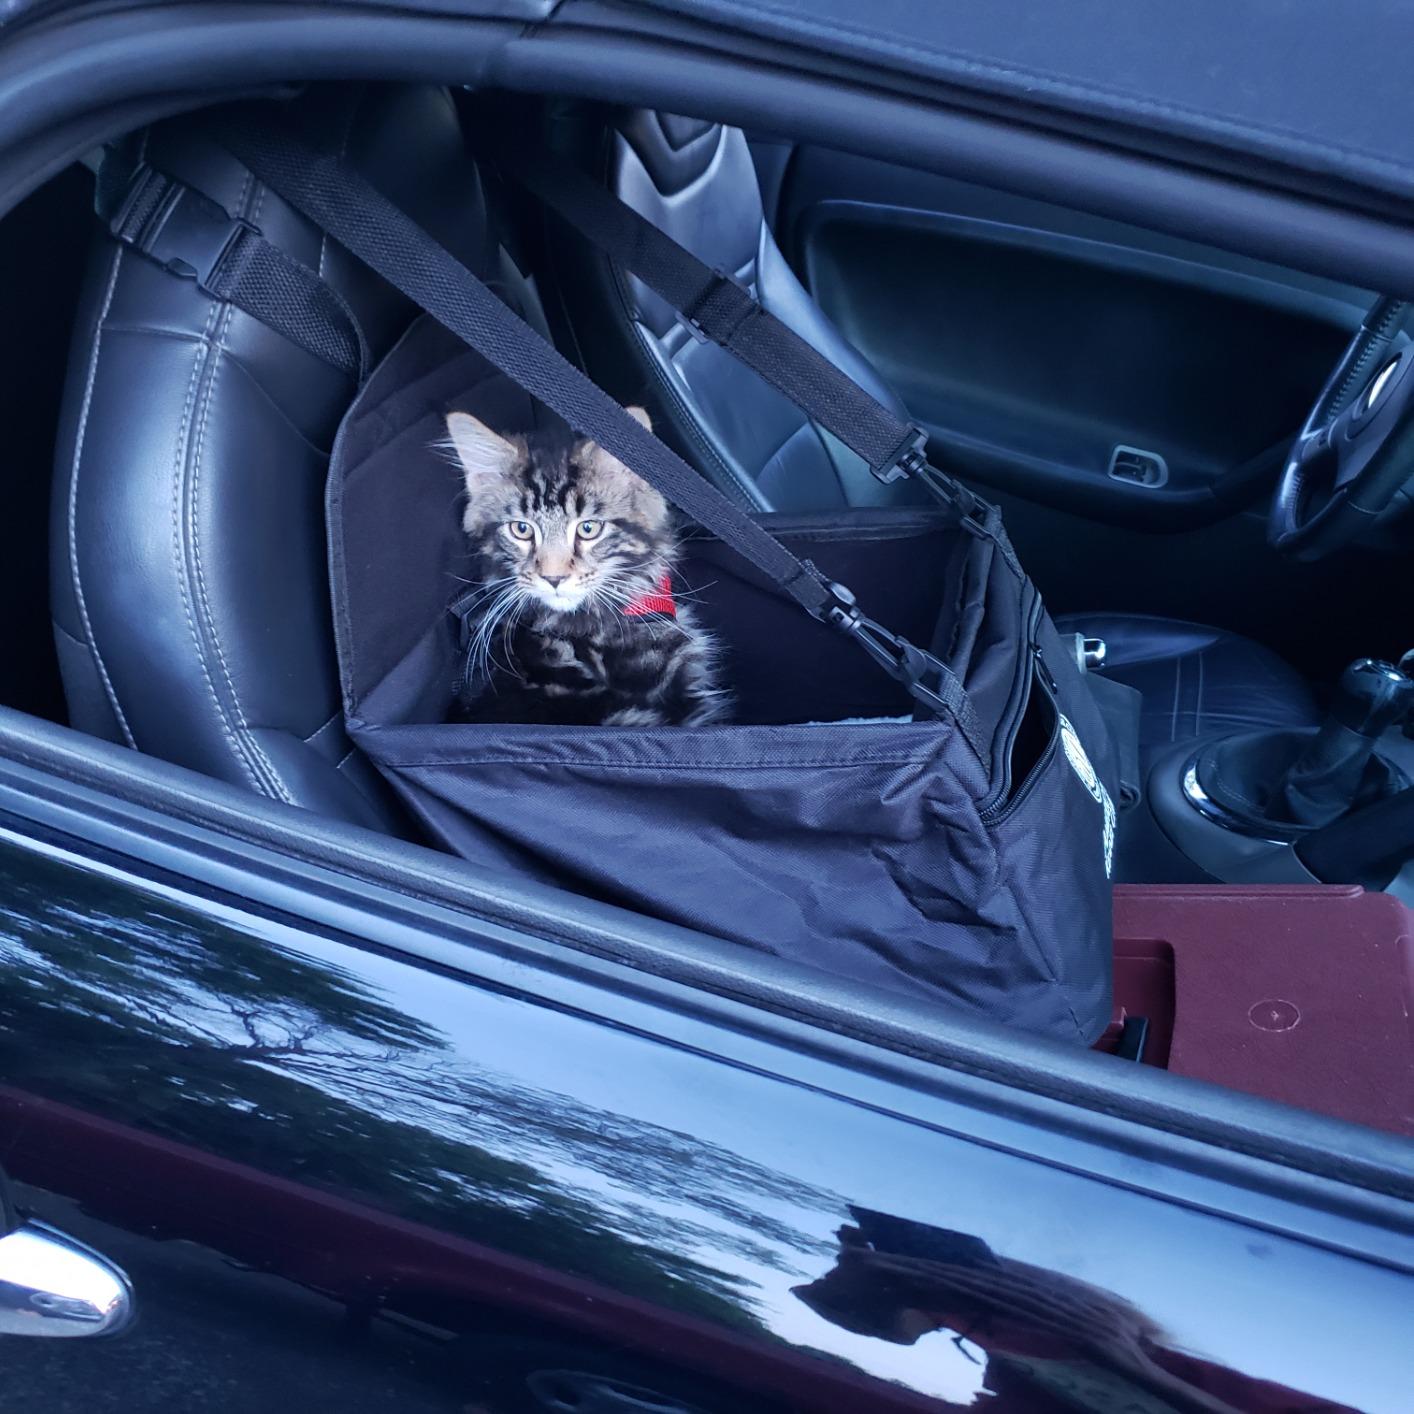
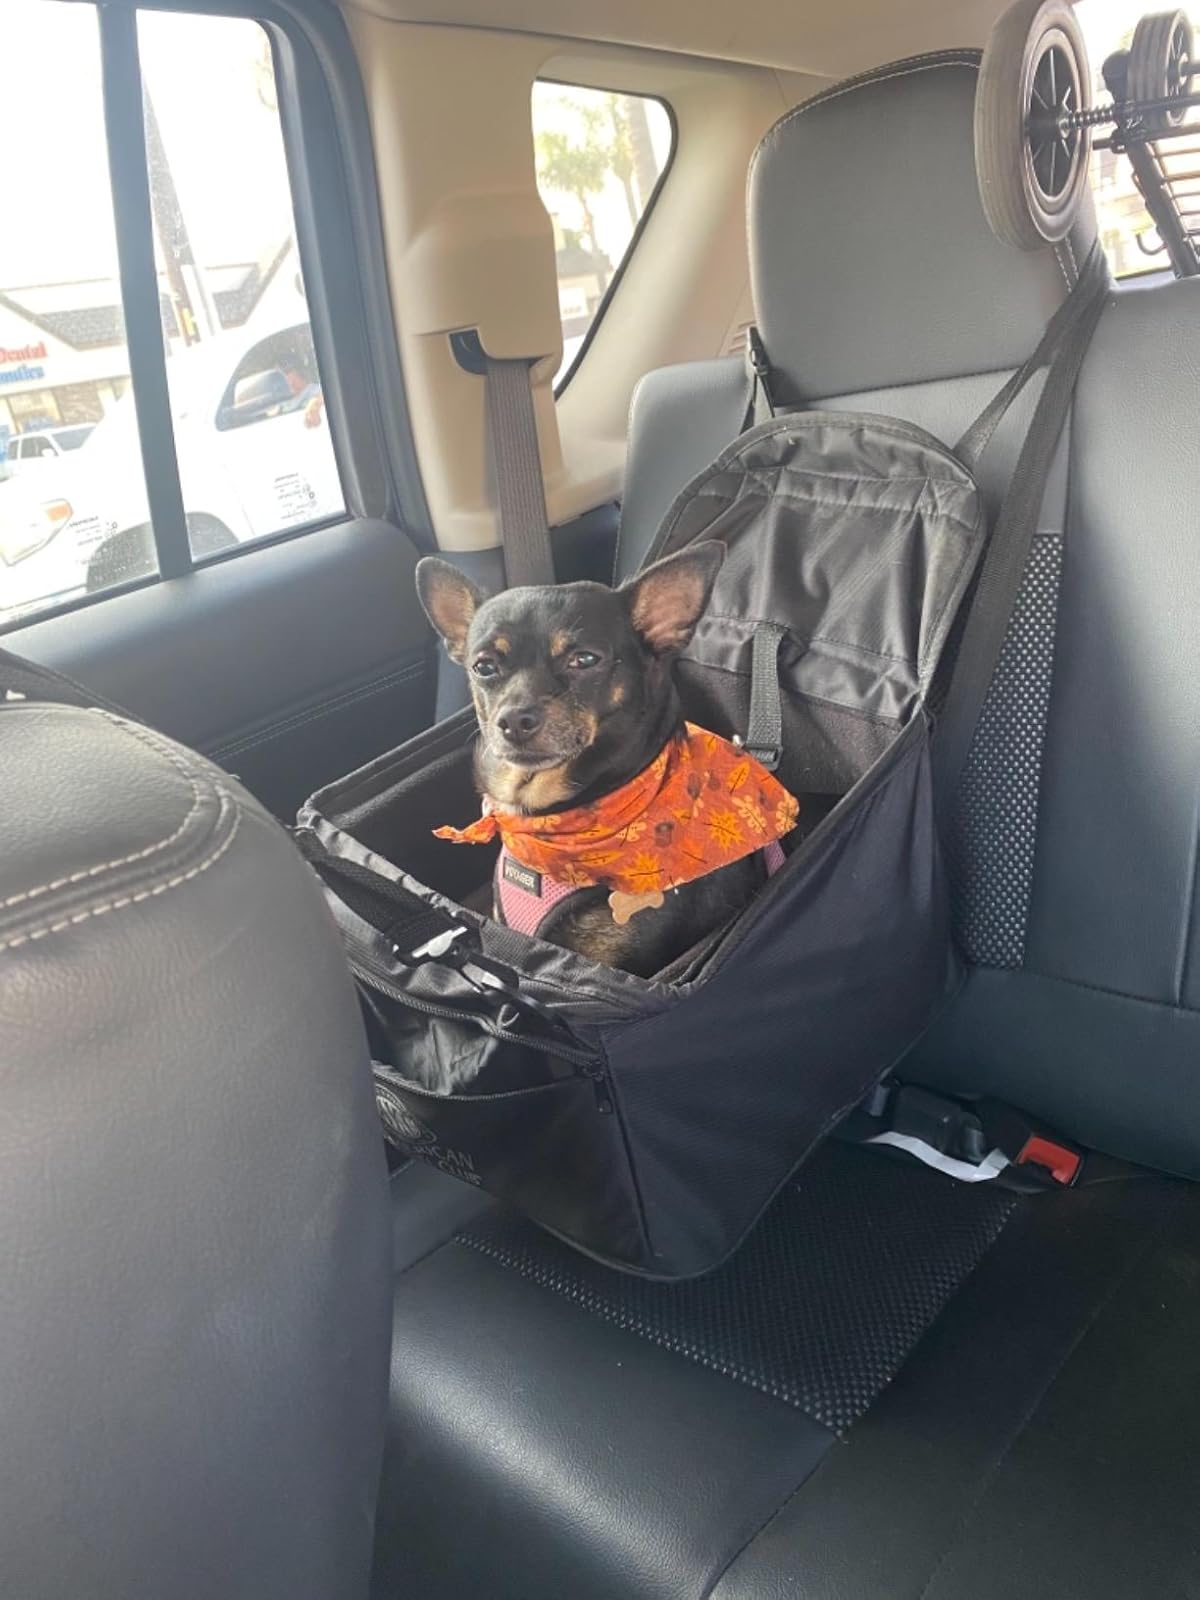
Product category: items_kennel
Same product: yes